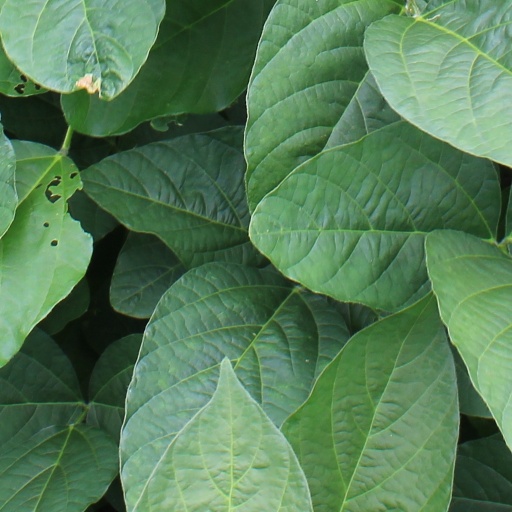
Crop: soybean